Powelliphanta augusta

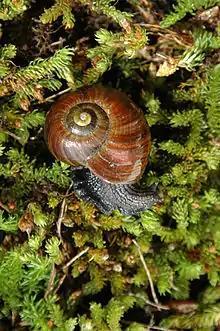
"Powelliphanta augusta"

Before the Stockton habitat was mined the Department of Conservation removed around 4,000 smails and relocated them to nearby sites with similar habitat. A further 2,000 were taken into captivity, stored in individual containers in a refrigerated shipping container at DOC headquarters in Hokitika. Each container had a substrate of moss and leaf litter, and each snail was fed earthworms of a suitable size each month, measured, and weighed.